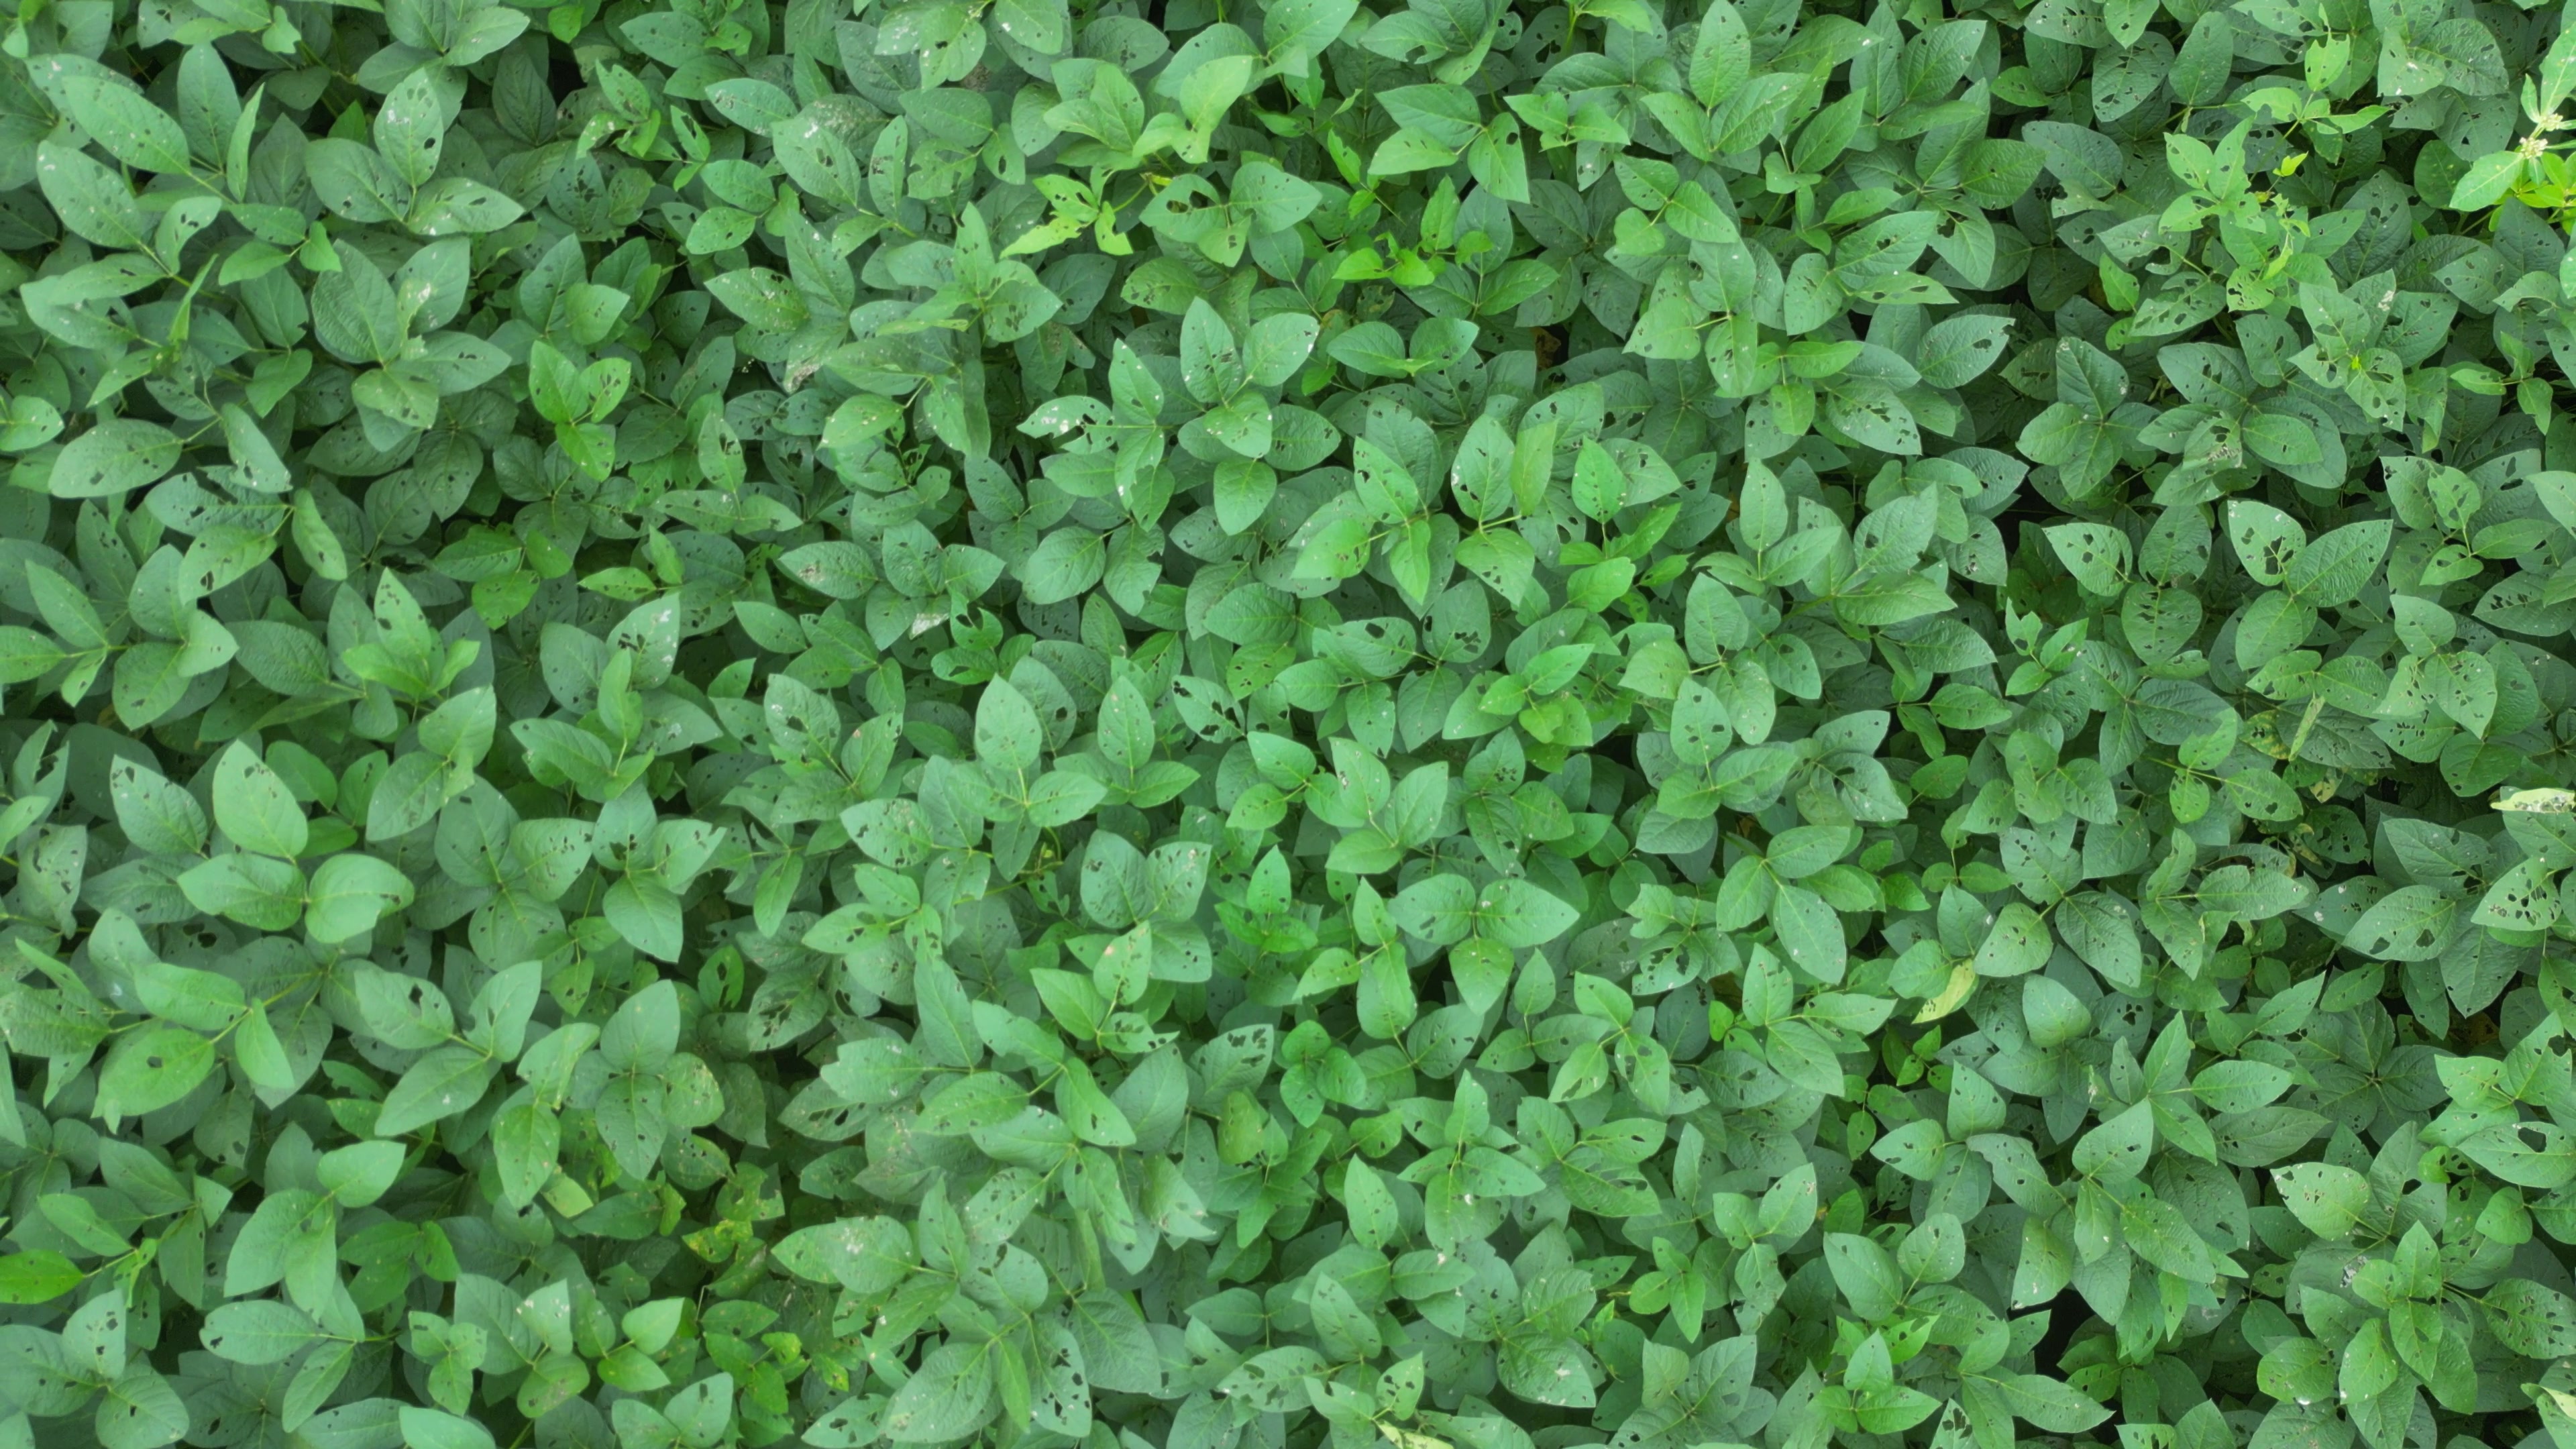
Label: Semilooper_Pest